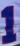
Number: 1